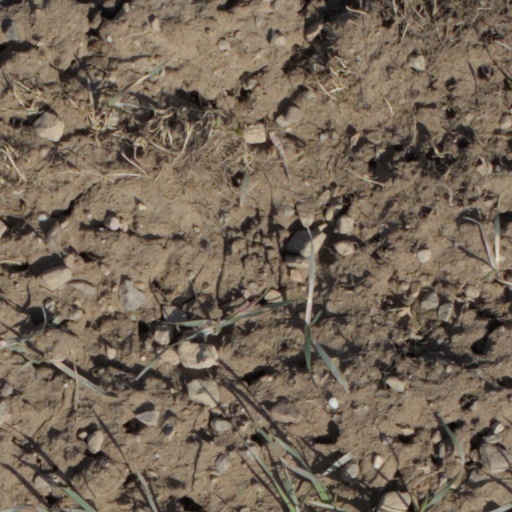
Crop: wheat